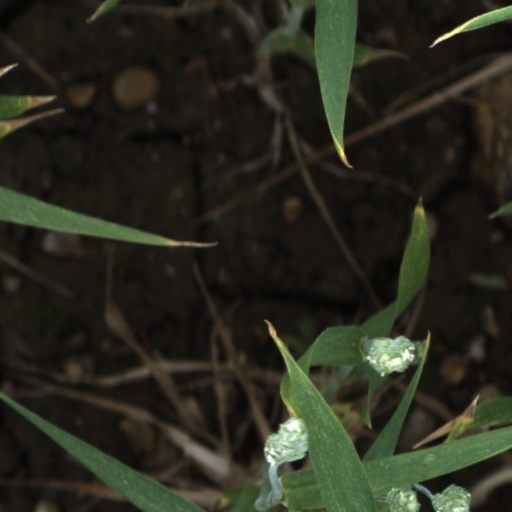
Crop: wheat